Christ Surrounded by Singing and Music-making Angels

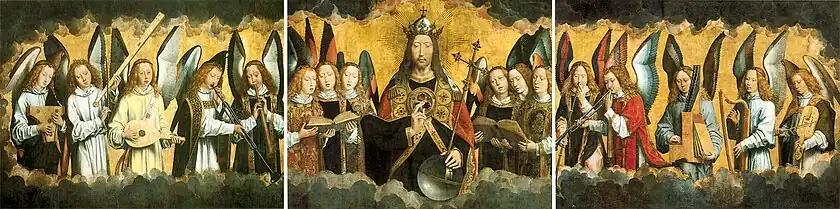
The three panels

The Christ surrounded by angels stands against a golden background surrounded by black clouds. On his collar are the words "Agyos Otheos" (Holy God). The three precious stones which adorn the fibula of his mantle evoke the Holy Trinity: God the Father, God the Son and the Holy Spirit. With his crown and his crystal ball surmounted by a cross, he reigns over the Christian kingdom, both celestial and terrestrial. He is flanked by sixteen angels who sing (6) and play music (10). Their instruments are typical of the fifteenth century.